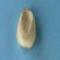
Maize quality: Good